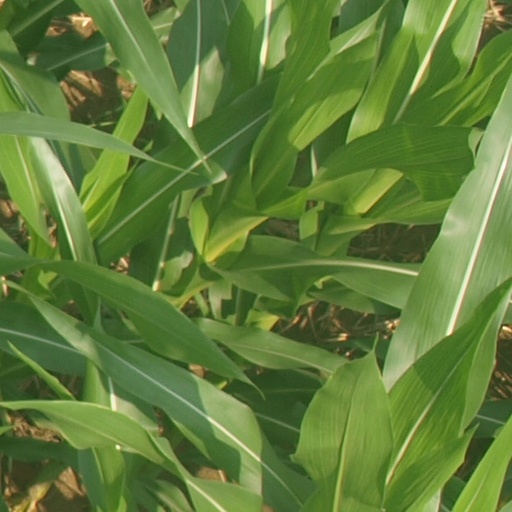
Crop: maize; corn